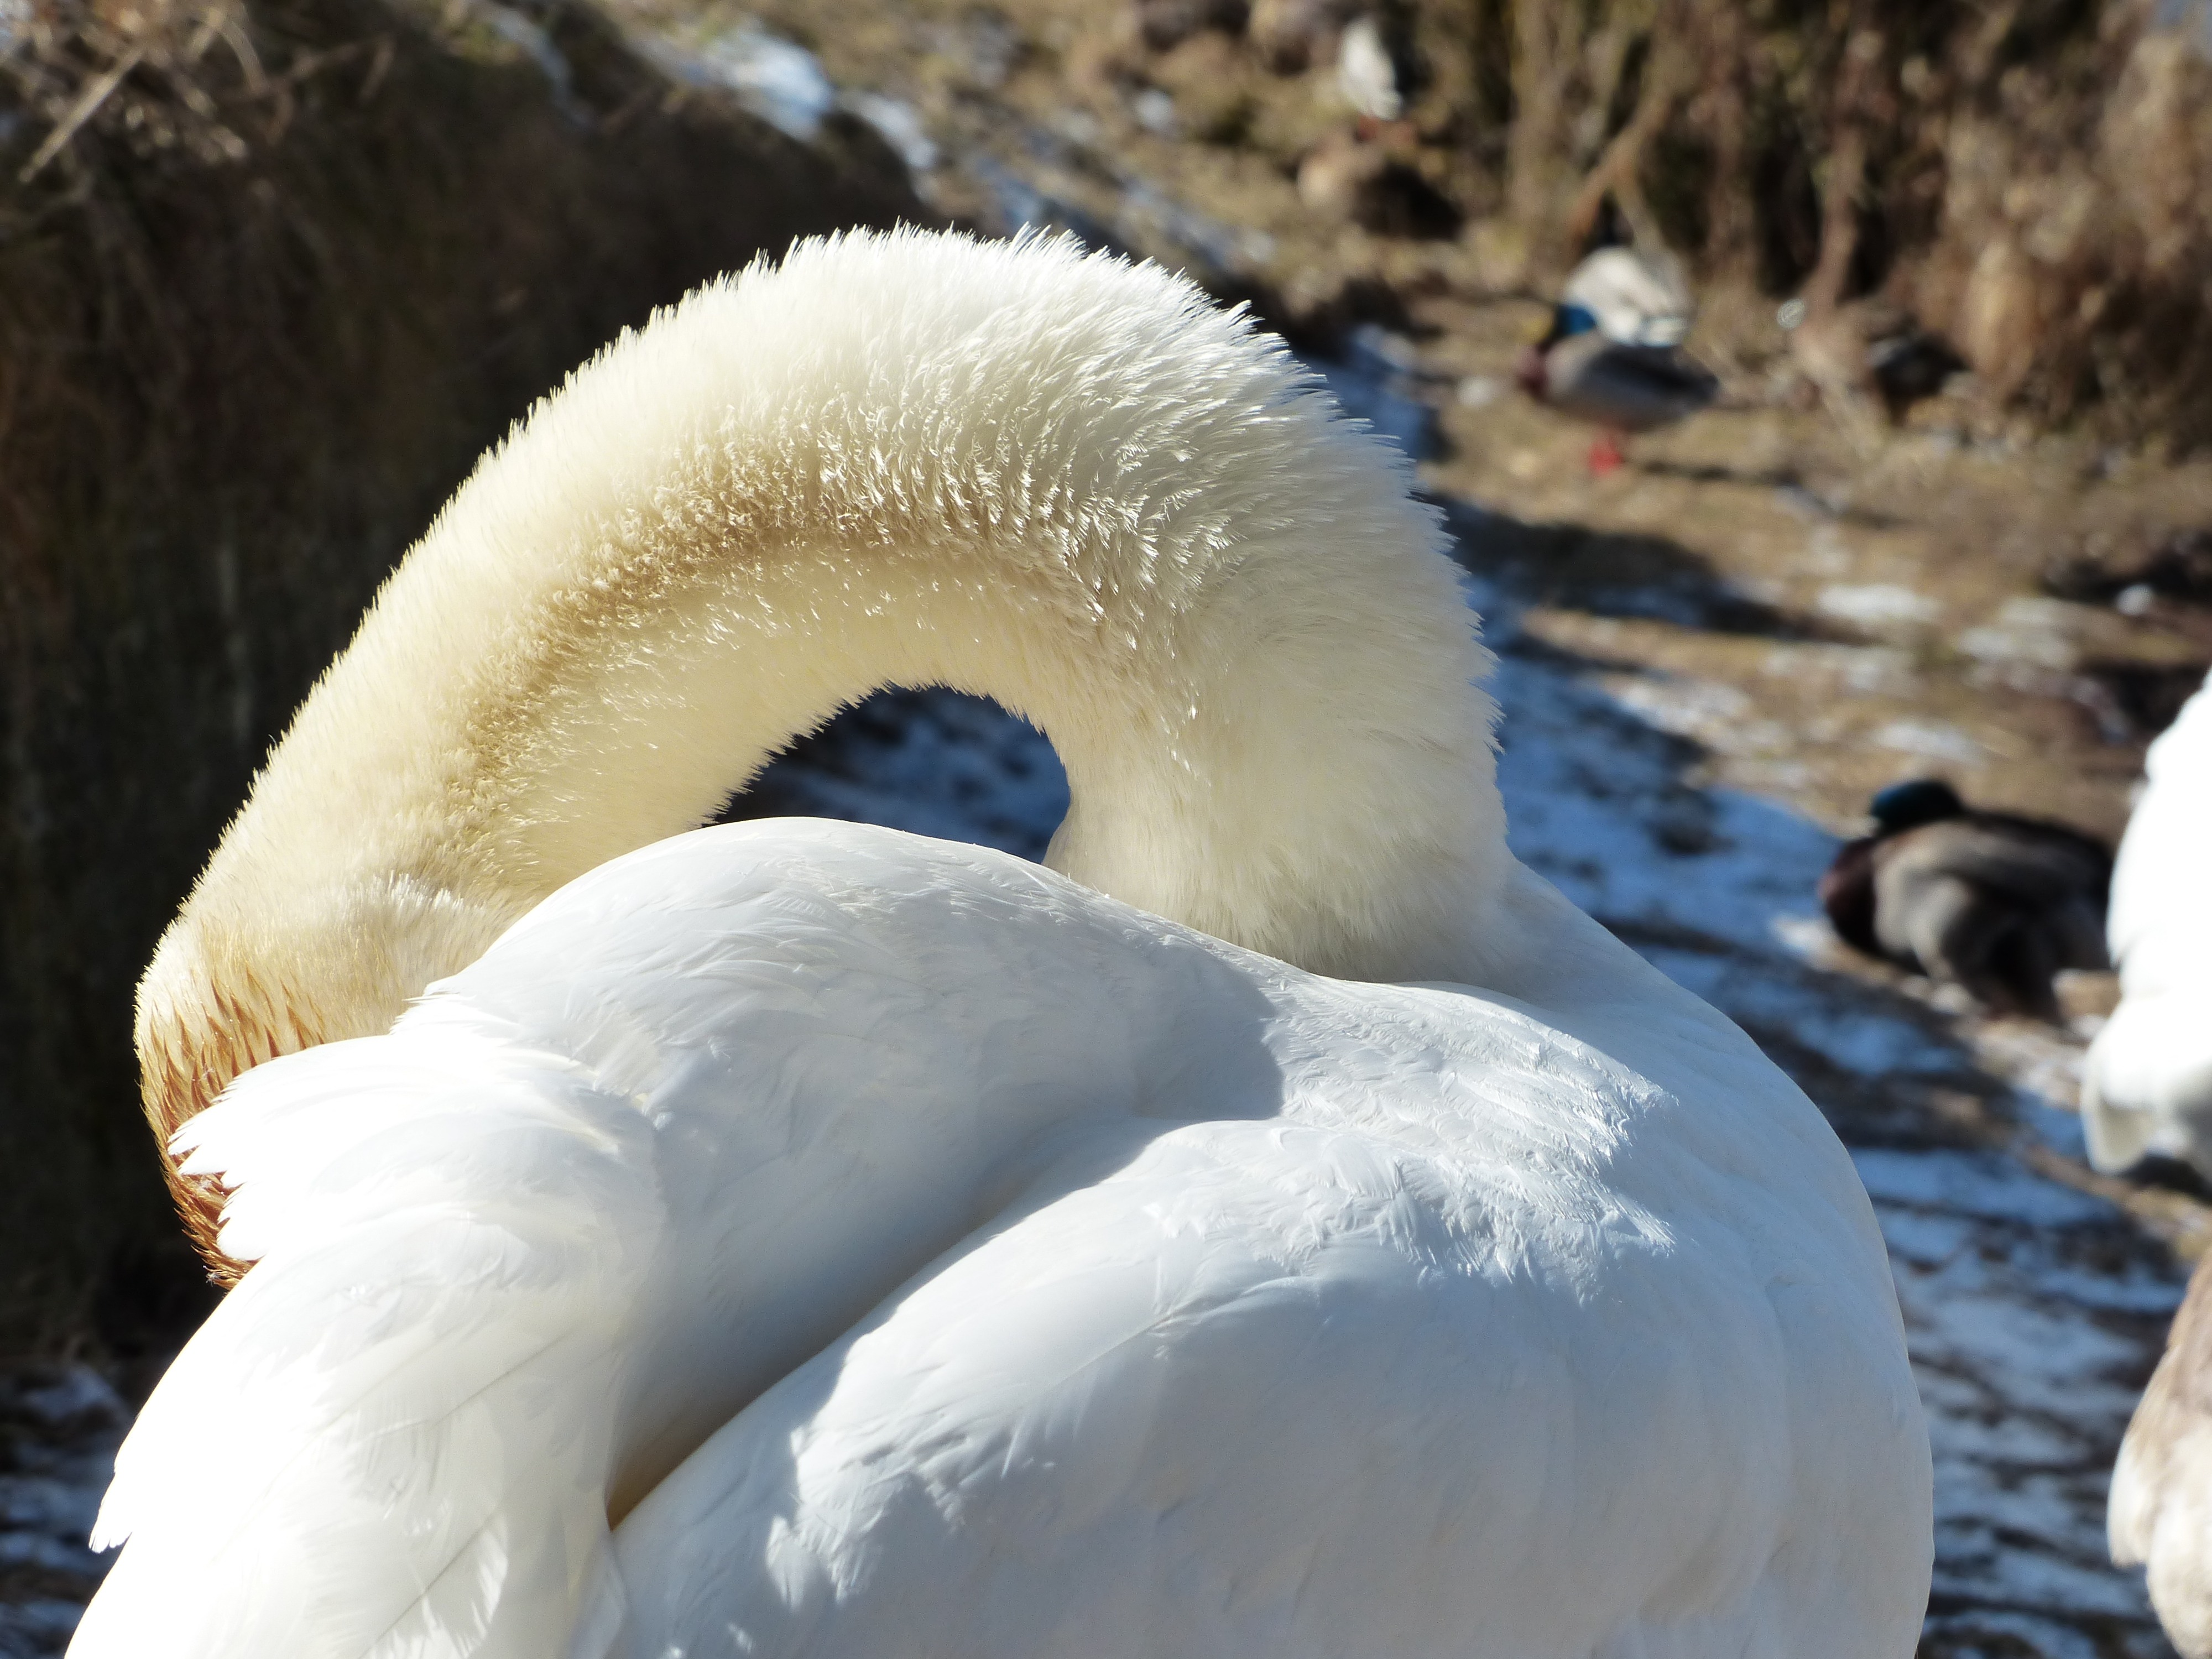
water, bird, wing, white, lake, animal, river, wildlife, swim, beak, clean, fauna, swan, anatidae, cygnus, vertebrate, beautiful, elegant, waterfowl, waters, water bird, duck bird, mute swan, cygnus olor, ducks geese and swans